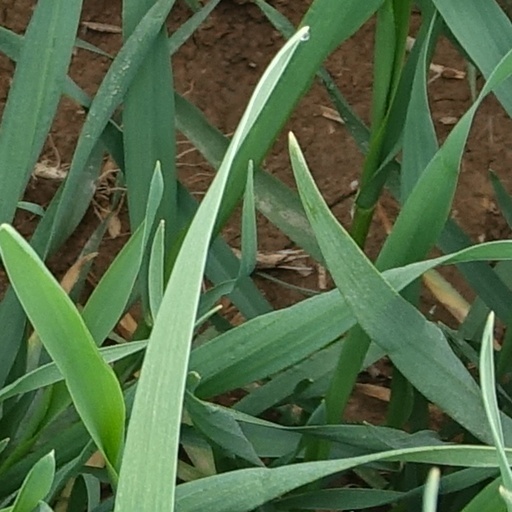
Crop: wheat